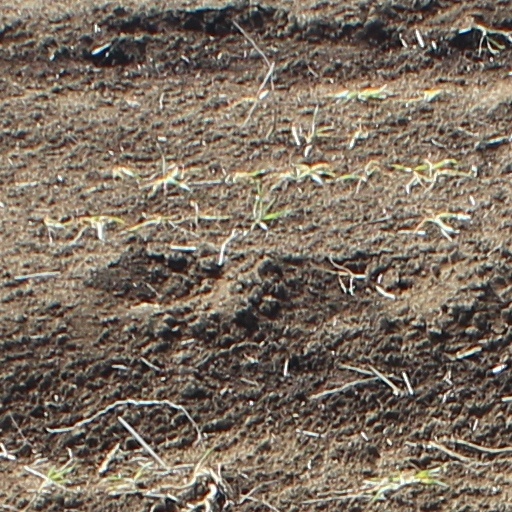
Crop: wheat